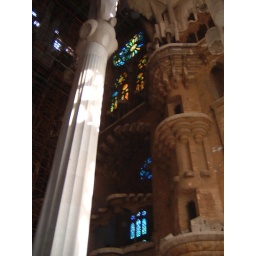
stained glass window in old section of Sagrada Familia